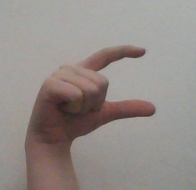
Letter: dal